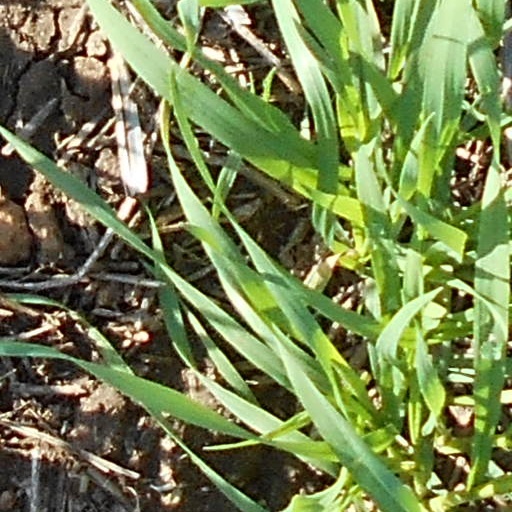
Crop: wheat